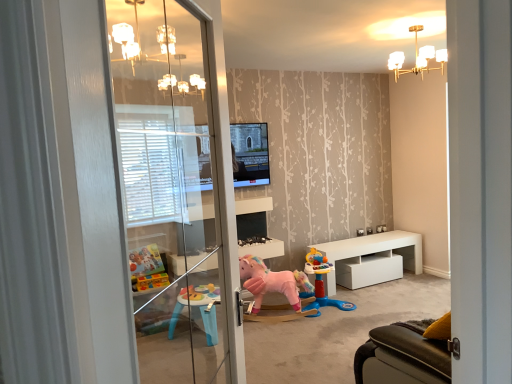
Question: There is one screen door on the left side of gold metallic chandelier at upper center. Please locate it and provide its 2D coordinates.
Answer: [(0.289, 0.495)]